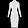
Label: Dress